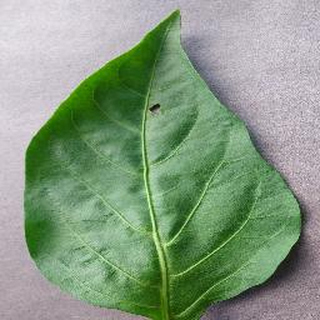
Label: healthy_bell_pepper